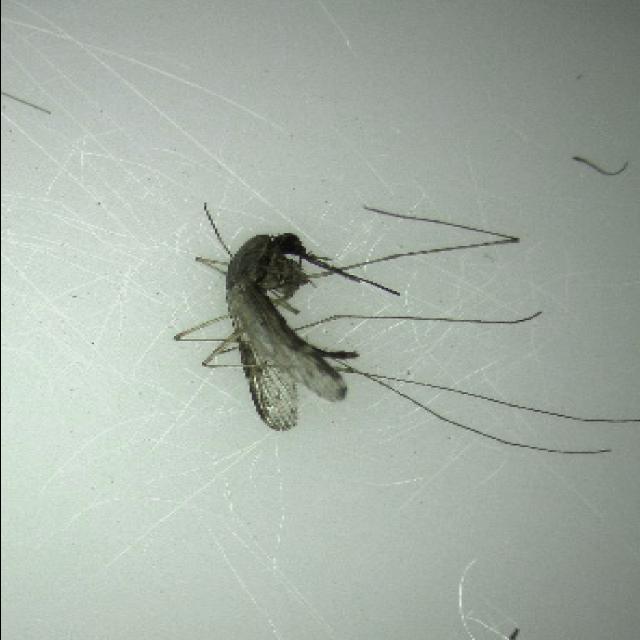
Species: anopheles_sinensis